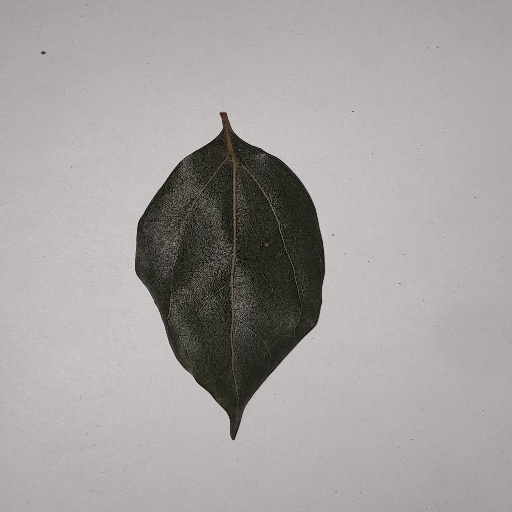
Species: Camphor
Leaf condition: Bacterial Spot